Submarine

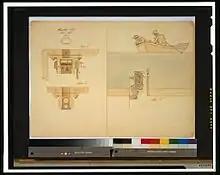
1806 illustration by Robert Fulton showing a "plunging boat"

In 1800, France built , a human-powered submarine designed by American Robert Fulton. They gave up on the experiment in 1804, as did the British, when they reconsidered Fulton's submarine design.